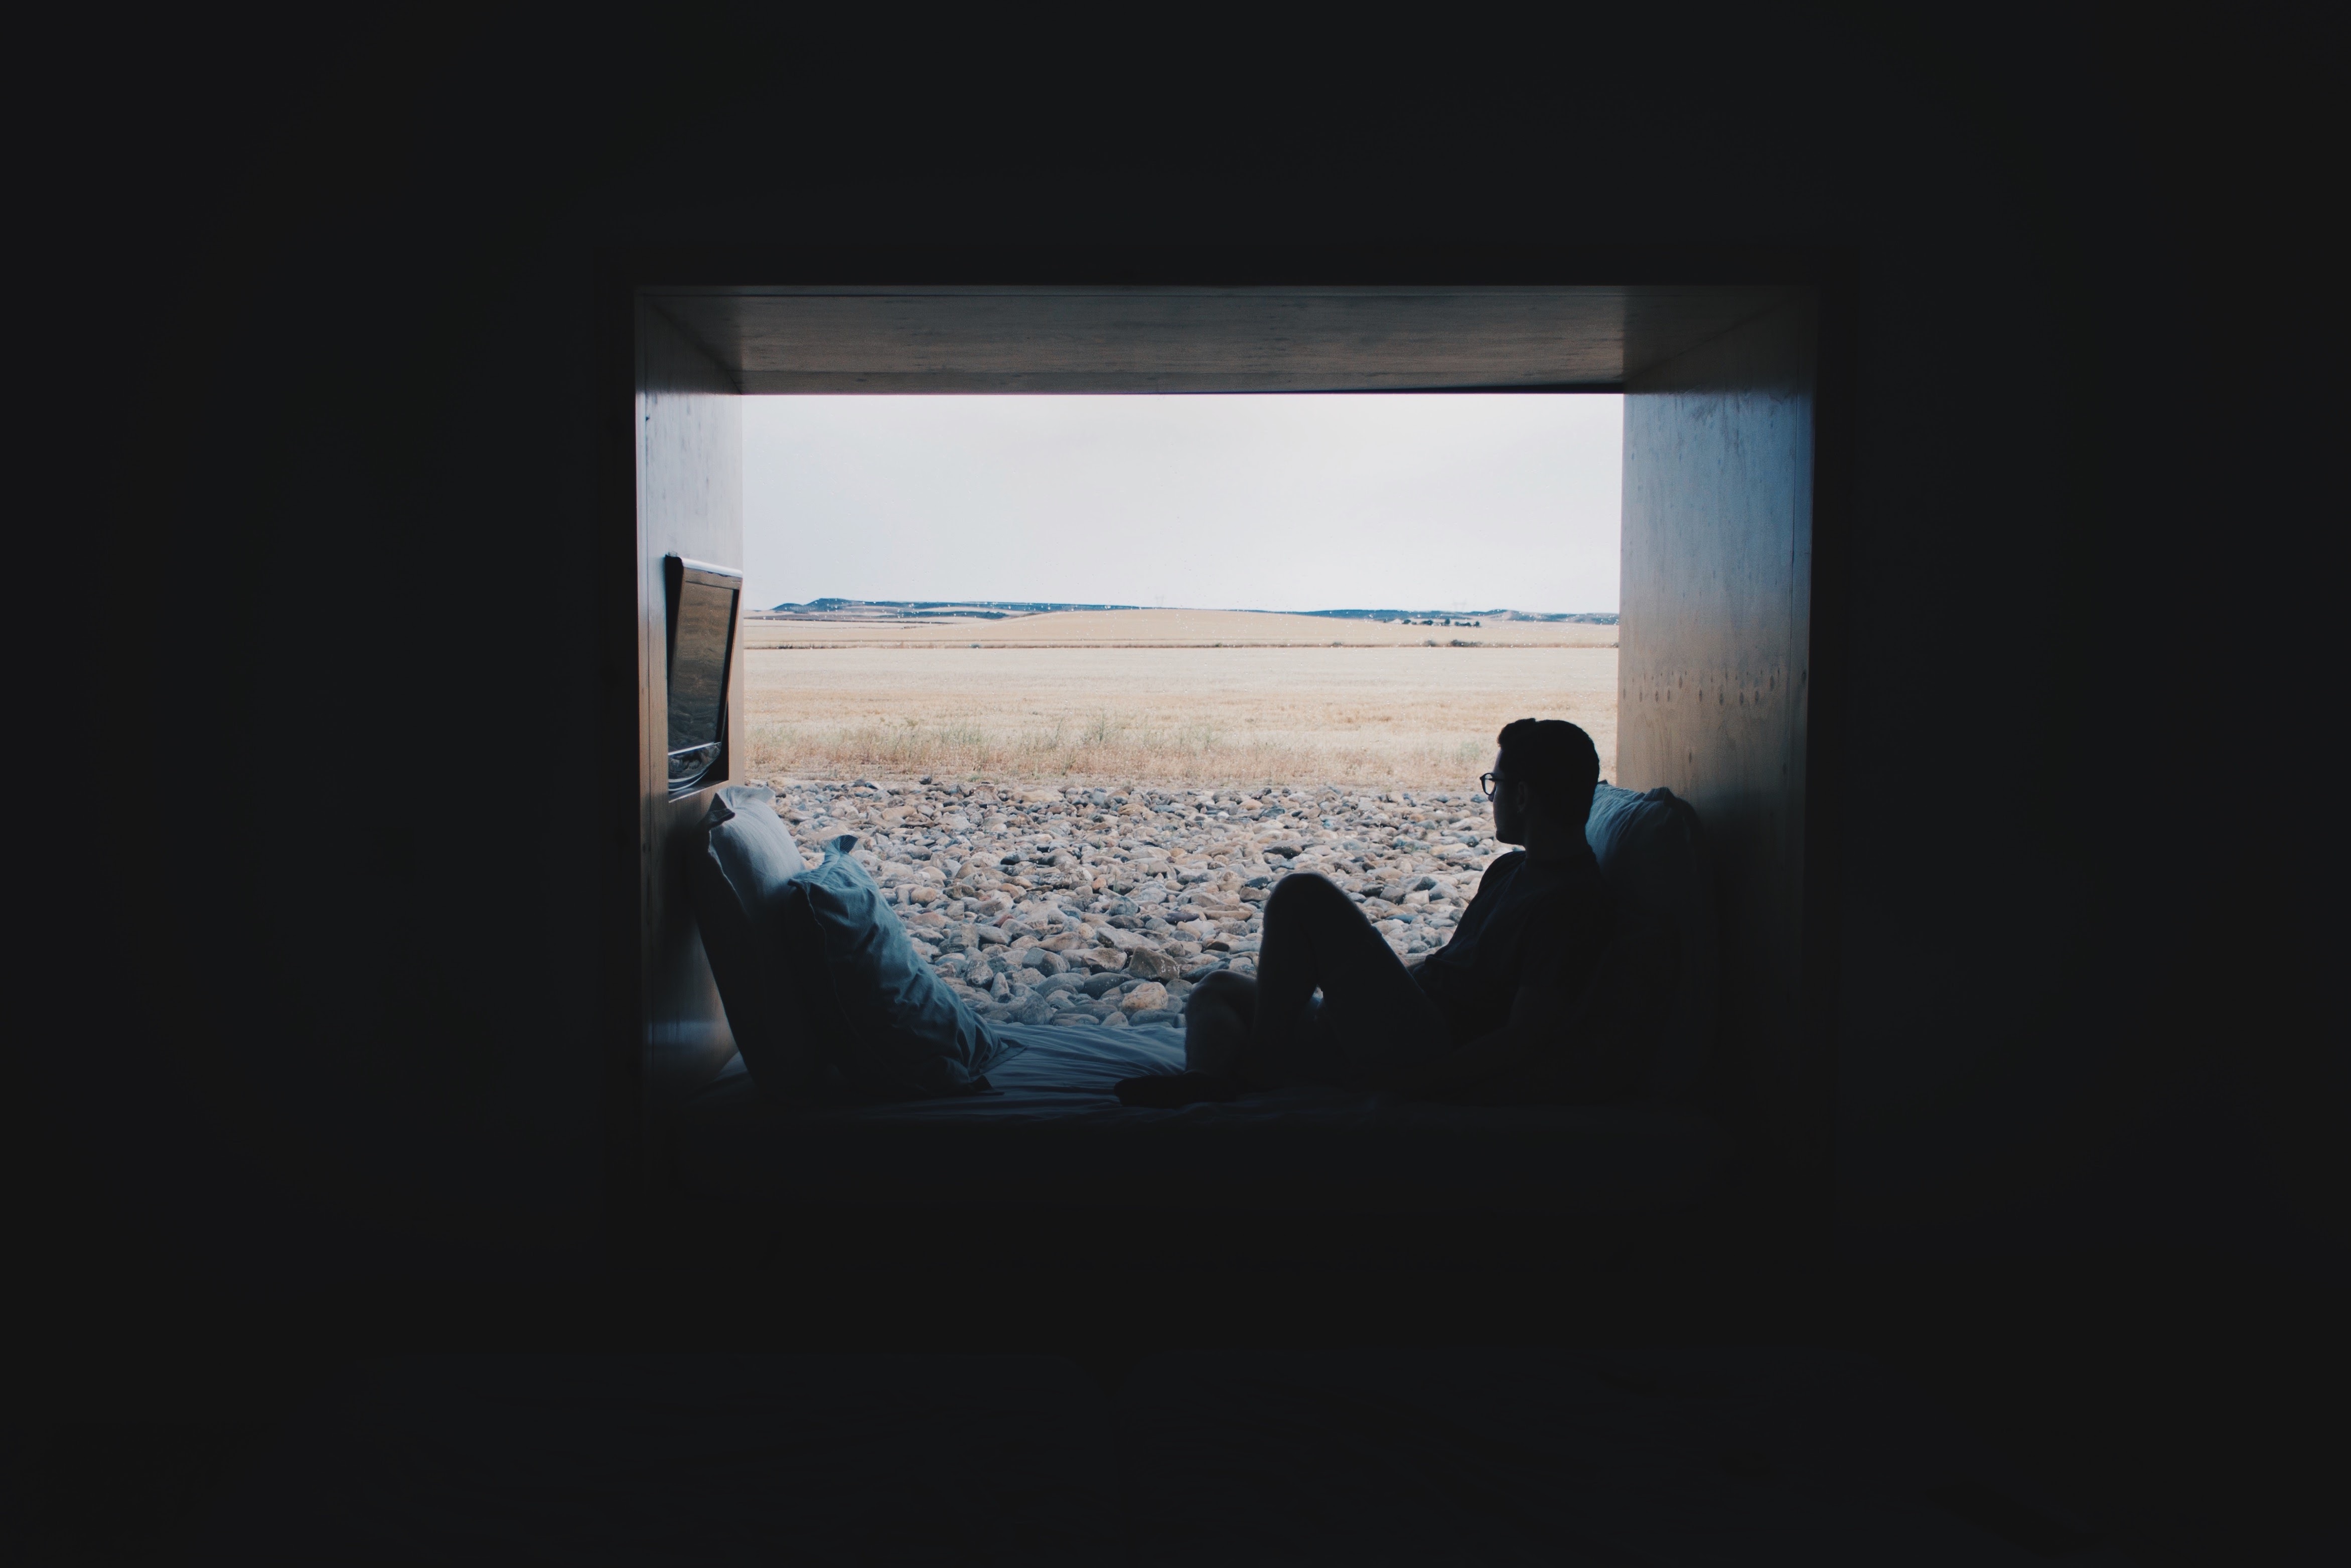
light, white, reflection, shadow, darkness, blue, black, photograph, image, presentation